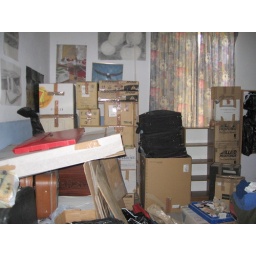
Since Dan's away, we piled the packed boxes in his room as we prepared to move house